COVID-19 pandemic in Italy

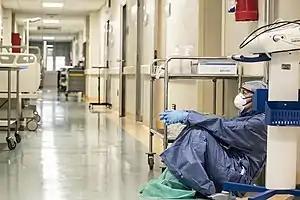
Exhausted doctor takes a break in an Italian hospital during the COVID-19 emergency

On 22 February, the government announced a new decree imposing the quarantine of more than 50,000 people from 11 municipalities in Northern Italy. The quarantine zones are called the Red Zones and the areas in Lombardy and Veneto outside of them are called the Yellow Zones. Penalties for violations range from a €206 fine to three months of imprisonment. The Italian military and law enforcement agencies were instructed to secure and implement the lockdown.